John Levett (athlete)

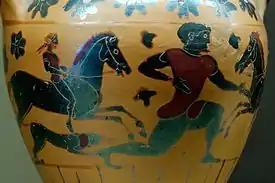
Running: A popular sport since ancient times

By 1860 Levett was listed as manager of a running establishment in Dublin, holding grand competitions at La Rotunda and offering training and instruction classes in athletics. It was in Dublin that he challenged a "Red Indian" called Deerfoot, to a race. It was an exciting event which saw the Native American Deerfoot win with an Indian whoop. Deerfoot ran in exactly 52 minutes, watched by a large crowd of 6,000 spectators. Levett retired after completing in 26 minutes and 45 secs.